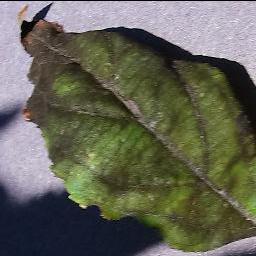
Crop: apple
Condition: scab